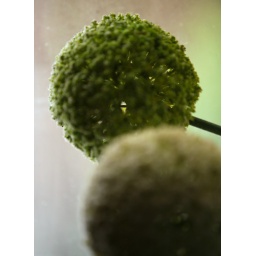
kitchen flowers in green